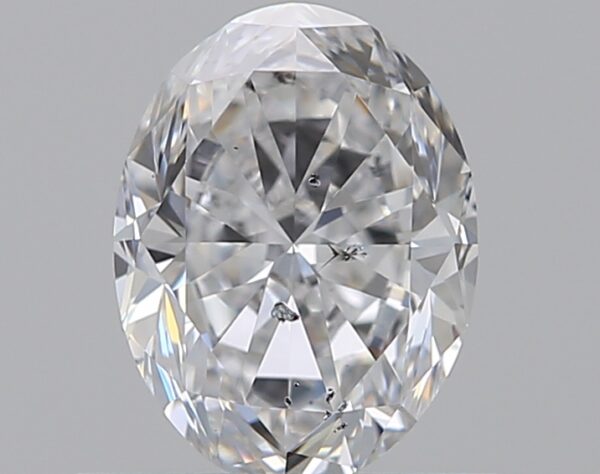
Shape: oval
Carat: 0.72
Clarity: SI1
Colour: D
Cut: VG
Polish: EX
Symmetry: EX
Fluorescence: N
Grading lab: GIA
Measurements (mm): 6.54 x 4.91 x 3.21